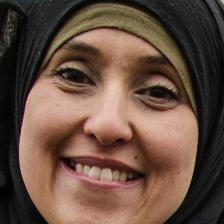
Label: faces